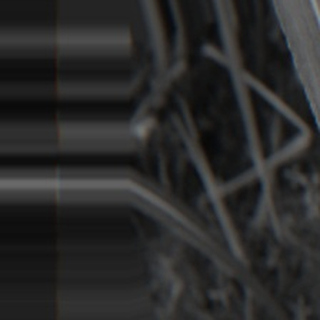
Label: sugarcane_bacterial_blight